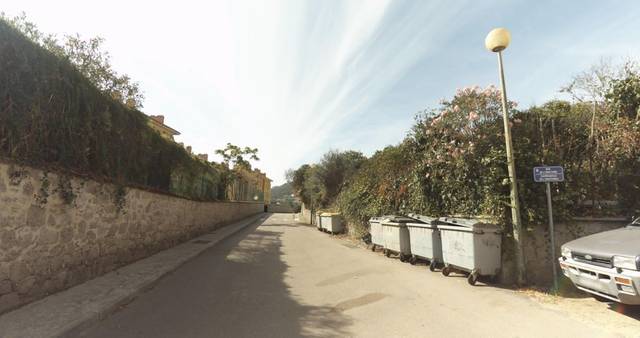
Region: France
Coordinates: 41.931, 8.731